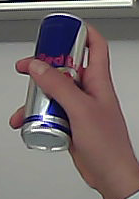
Product: redbull_energydrink